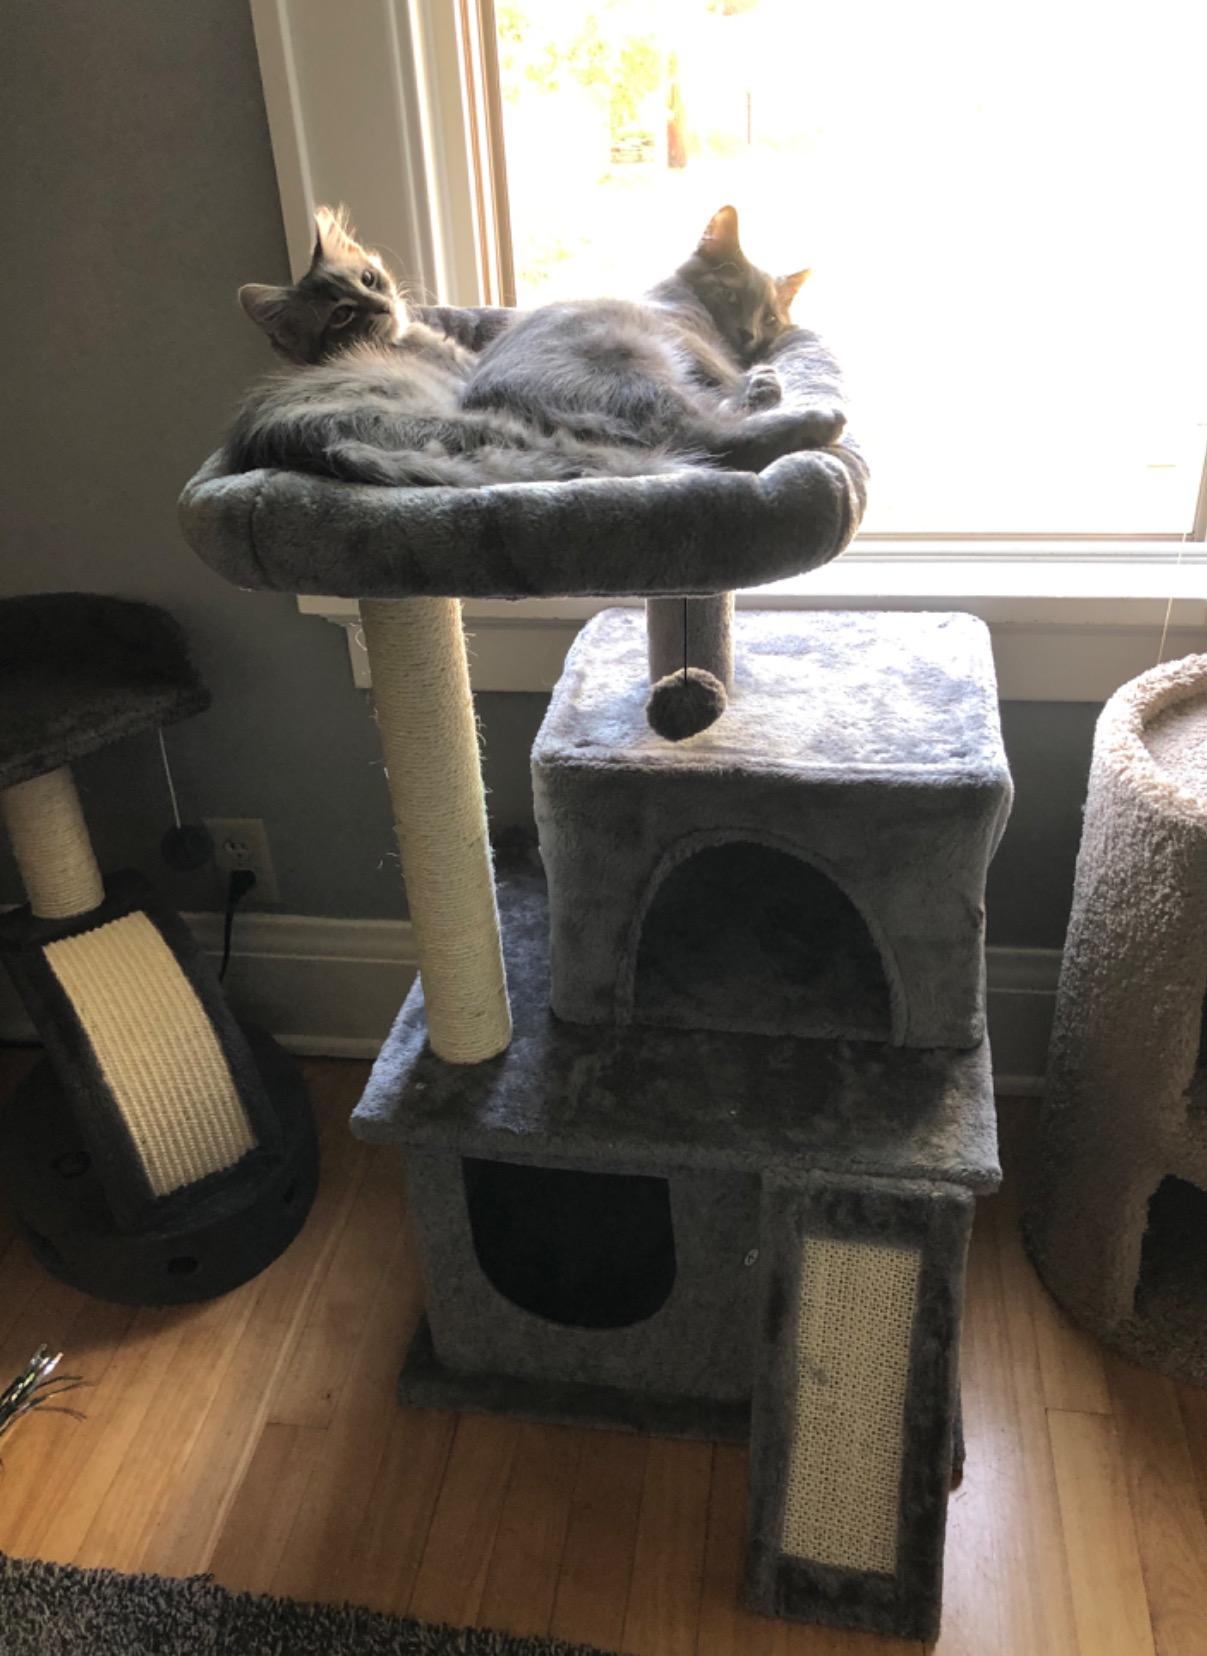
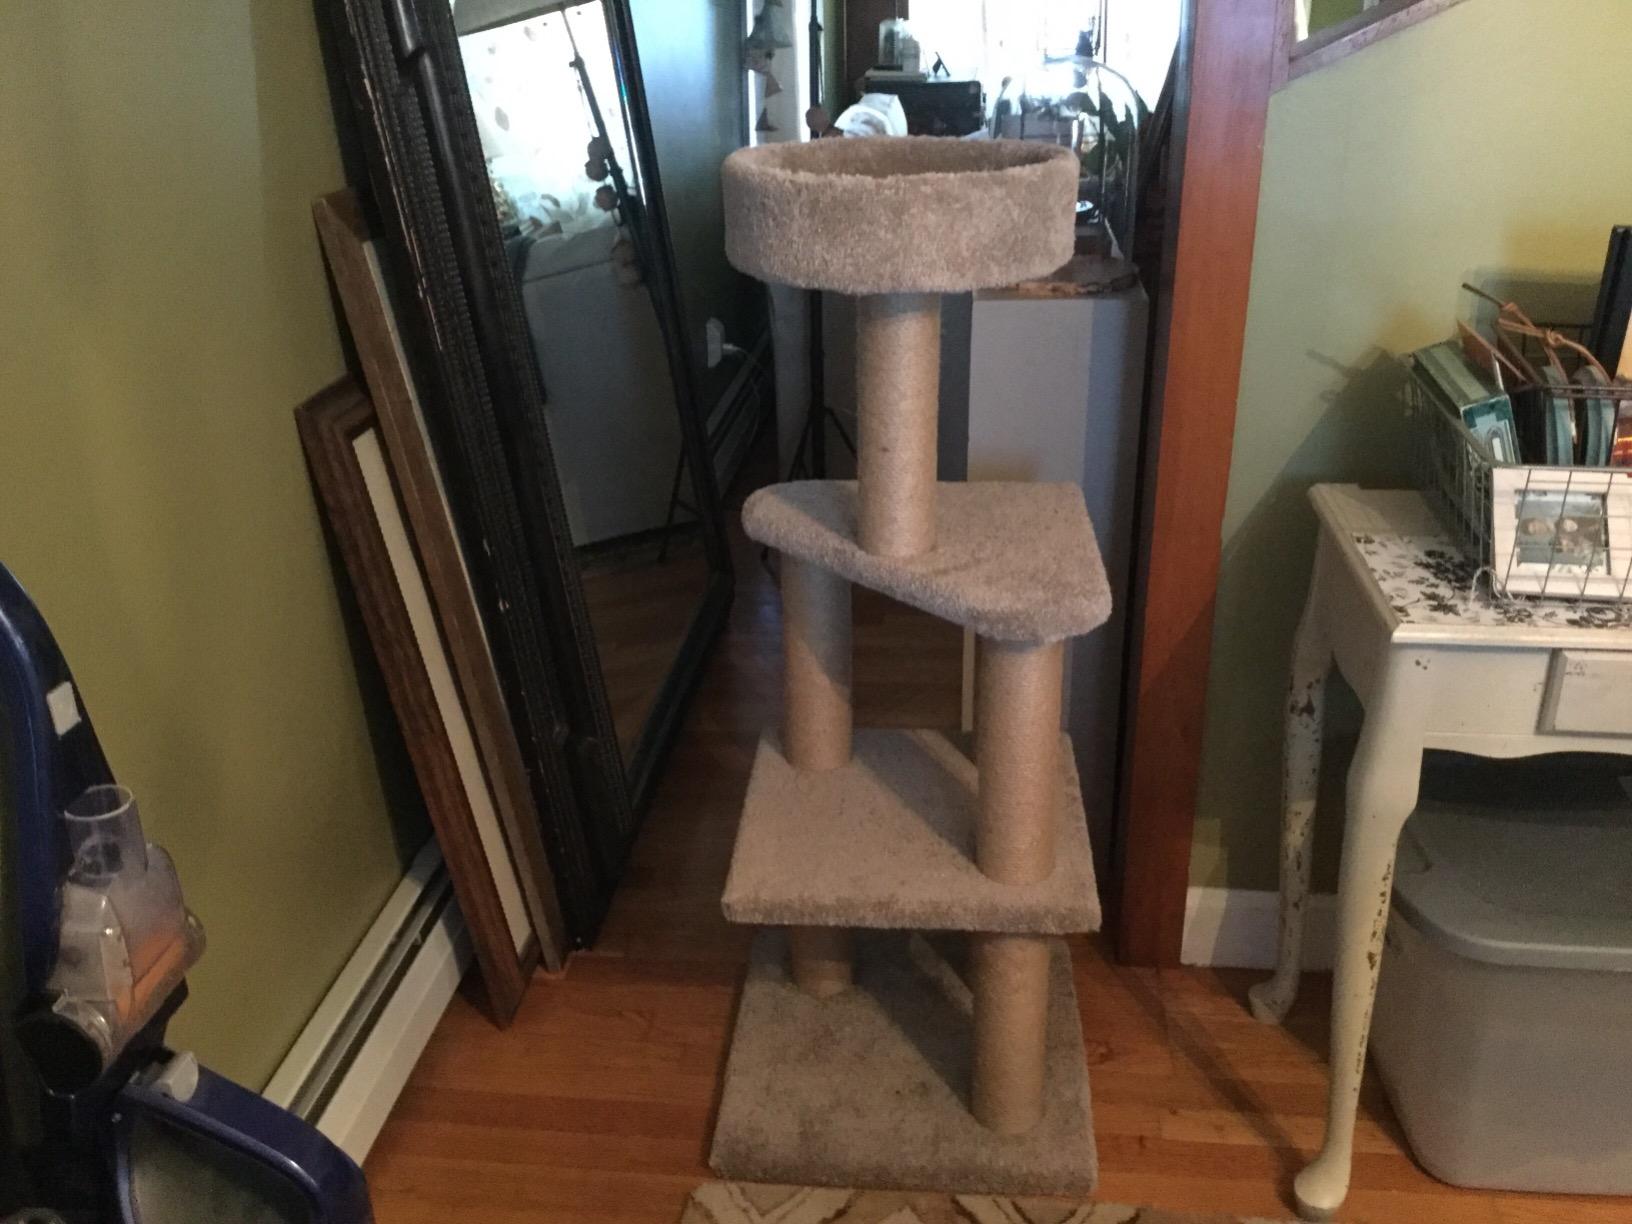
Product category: items_cat tree
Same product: no